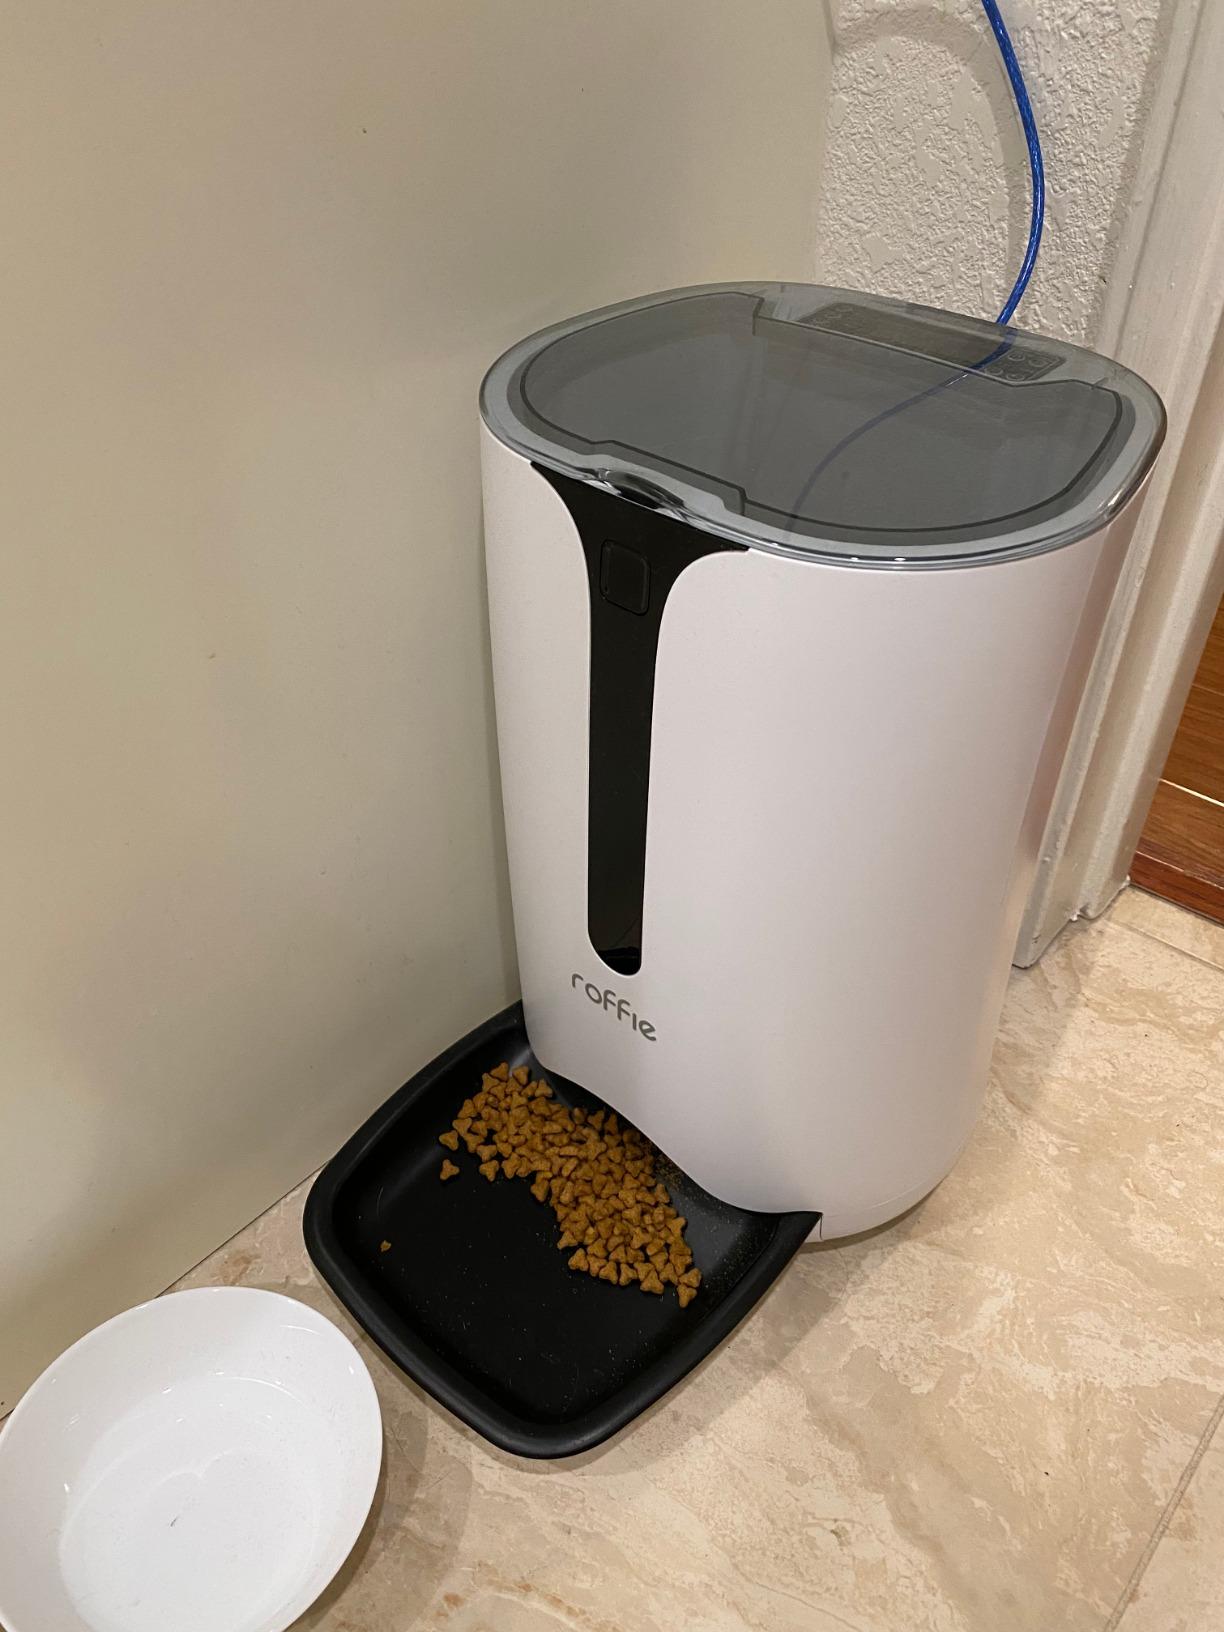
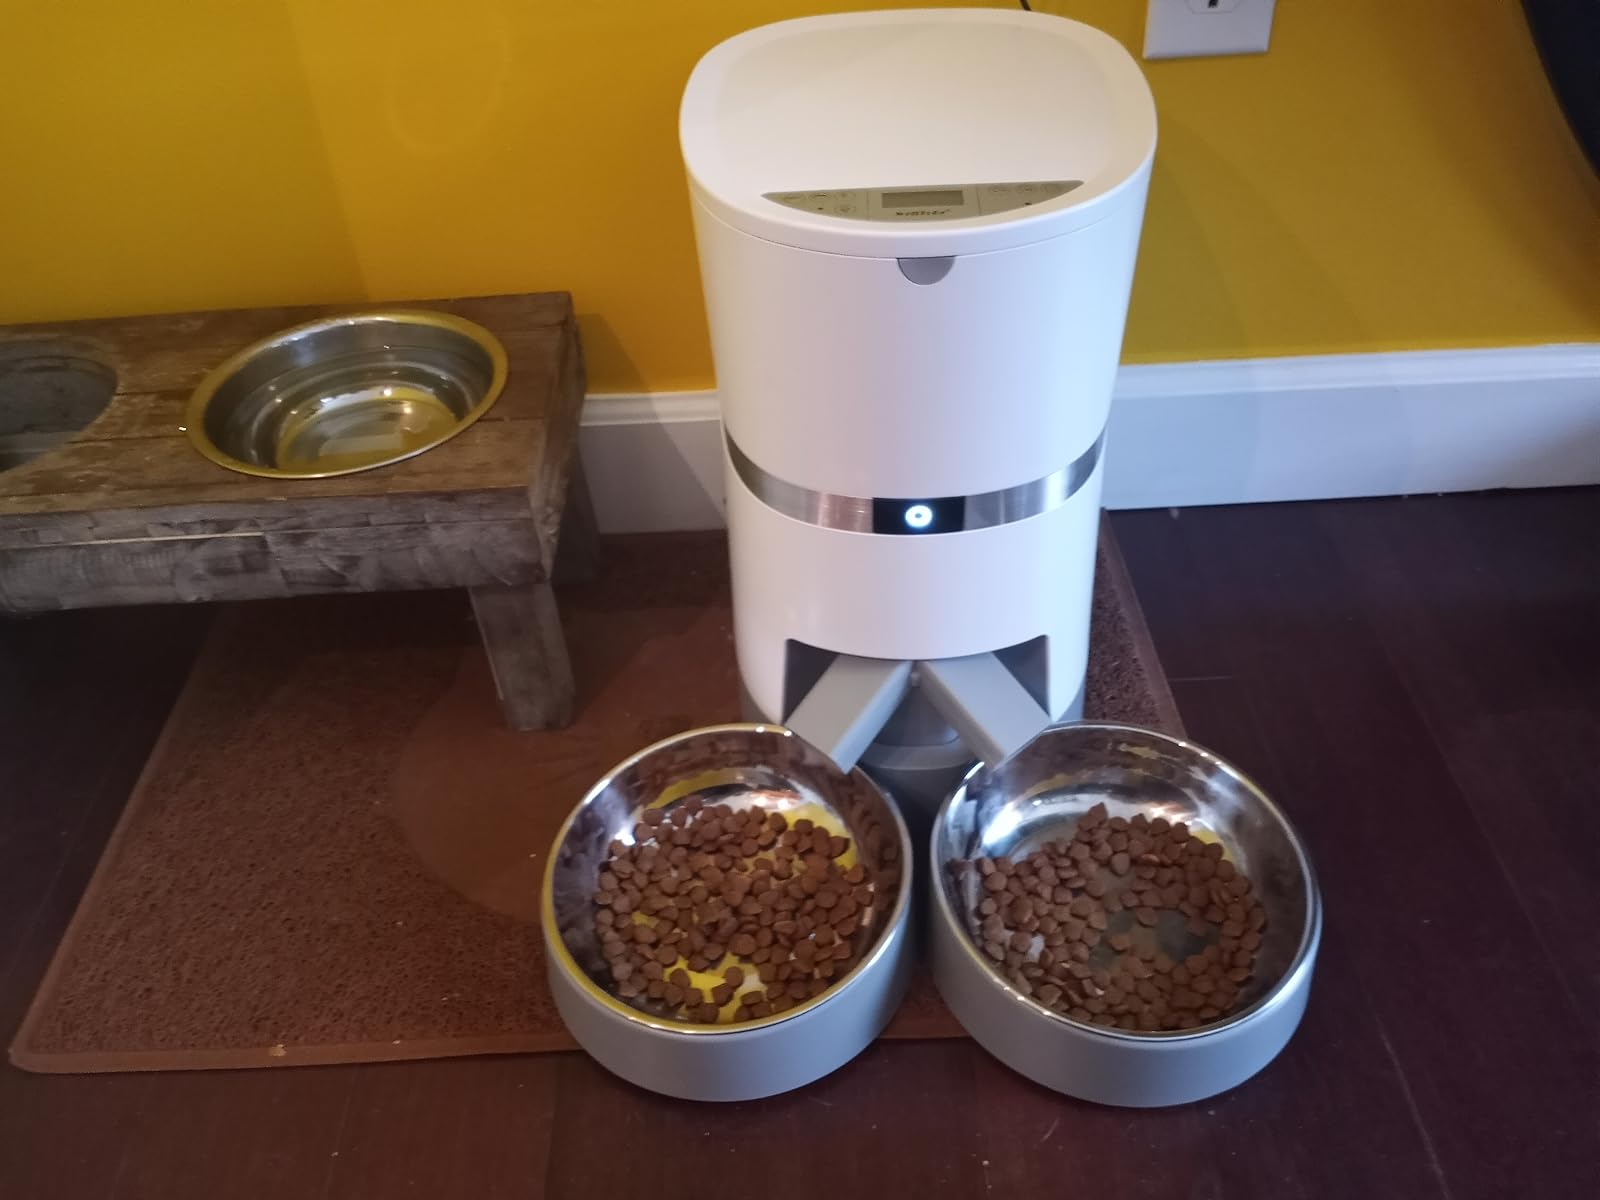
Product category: items_feeder
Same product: no